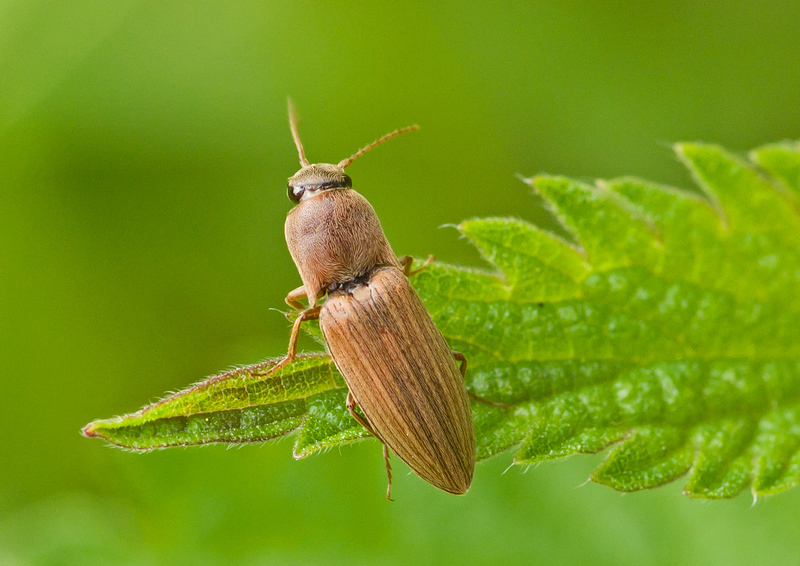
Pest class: clickbeetles_wireworms